Gene Hobbs

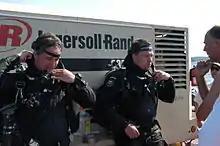
Divers Gene Hobbs and Brian Armstrong debrief following dive for the B25 recovery project

Dr. Simon Mitchell has recognized Hobbs "alongside Dick Clarke as CHTs who have made spectacular contributions to the field". As a result of his work with the Rubicon Research Repository, Hobbs was named the 2010 Divers Alert Network/ Rolex Diver of the year. This was the 22nd time this award has been presented to someone that has "contributed significantly to dive safety or the DAN mission". Later that year, Hobbs began diving a rebreather having completed his training with Gregg Stanton.